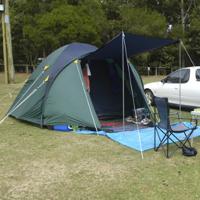
Weather: cloudy or overcast